Imperial Japanese Army

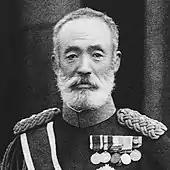
Count Nogi Maresuke, a general in the Imperial Japanese Army and the third governor of Taiwan

By the 1890s, the Imperial Japanese Army had grown to become the most modern army in Asia: well-trained, well-equipped, and with good morale. However, it was basically an infantry force deficient in cavalry and artillery when compared with its European contemporaries. Artillery pieces, which were purchased from America and a variety of European nations, presented two problems: they were scarce, and the relatively small number that were available were of several different calibers, causing problems with ammunition supply.